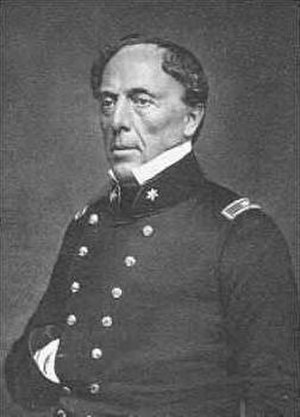
Slaget ved Fort Donelson / Styrkerne
Brigadegeneral John B. Floyd
Slaget ved Fort Donelson blev udkæmpet mellem den 12. februar og den 16. februar 1862 ved Cumberlandfloden i det nordlige Tennessee. Erobringen af fortet åbnede Cumberlandfloden for Unionens flåde og skibstrafik i øvrigt. Floden var en vigtig indfaldsvej til Sydstaterne, som nu lå åben for angreb fra Unionen.